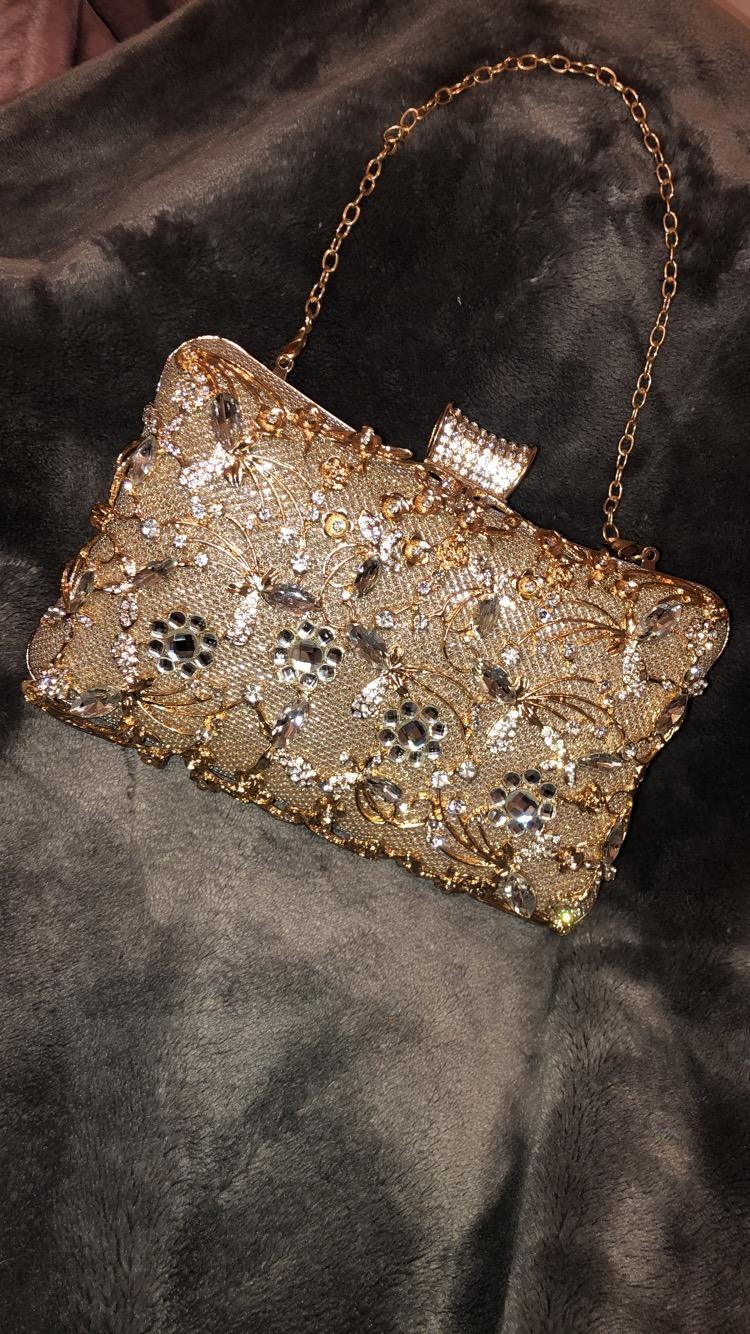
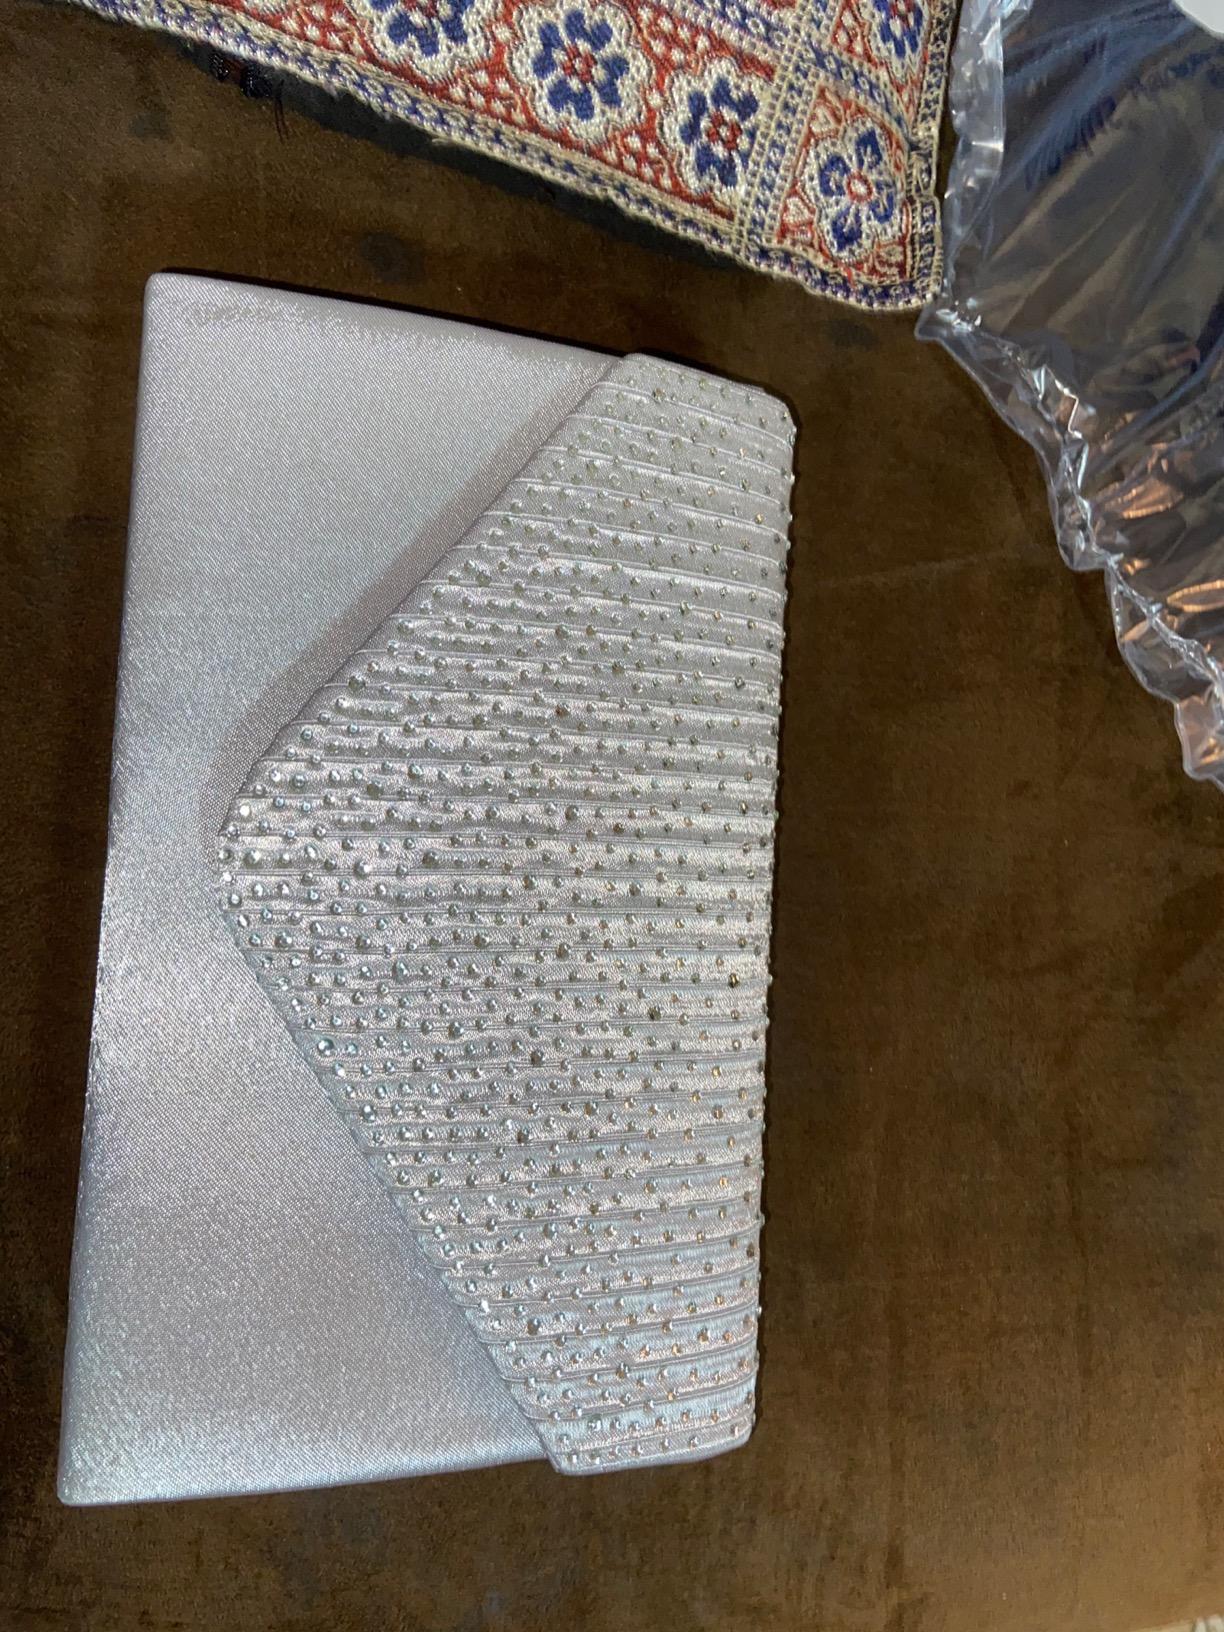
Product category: accessories_handbag
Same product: no